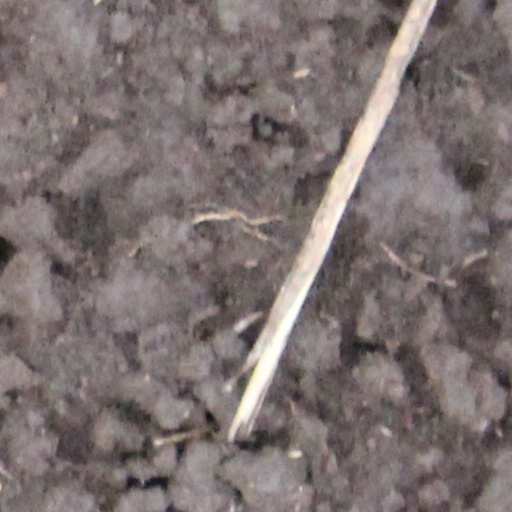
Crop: wheat